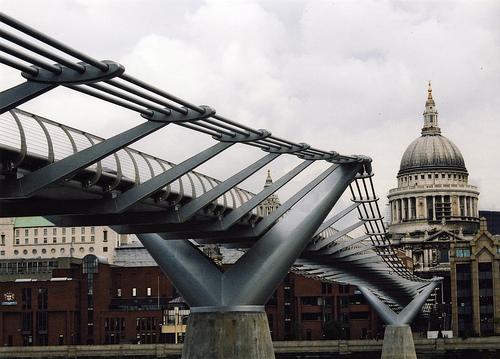
Weather: cloudy or overcast